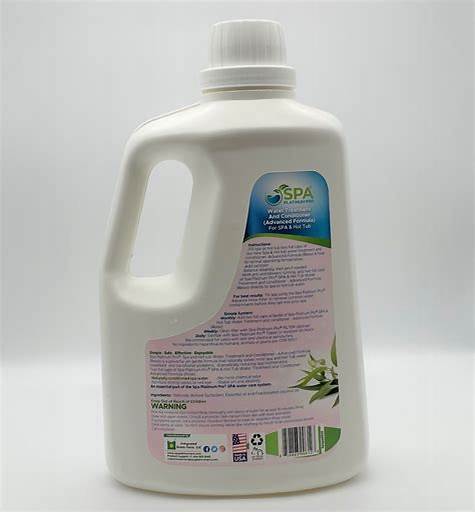
Waste category: plastic